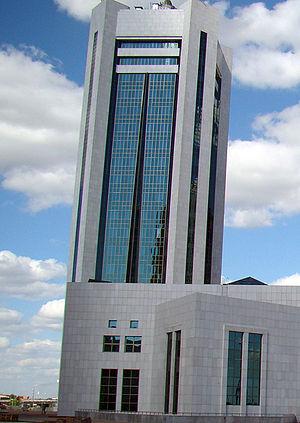
Le Majilis est la chambre basse du Parlement du Kazakhstan. Le Majilis est composé de 107 députés, dont 98 au suffrage universel direct.
Depuis la construction des Astana Twin Towers en 1998, 46 immeubles de 100 mètres de hauteur et plus ont été construits à Noursoultan, la capitale du Kazakhstan, ce qui fait de Noursoultan la ville d'Asie centrale ou il y a, de loin, le plus de gratte-ciel.
Le Mazhilis Building est un gratte-ciel de 100 mètres de hauteur construit à Noursoultan au Kazakhstan de 2002 à 2004.